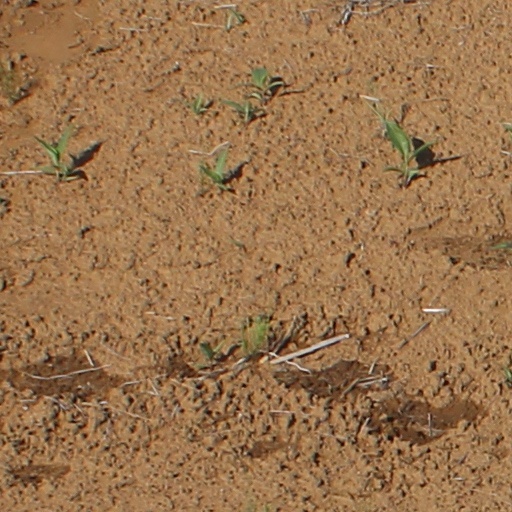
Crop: wheat